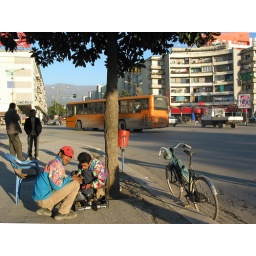
shoeshine man crouched under tree on street corner in Tirana Albania.